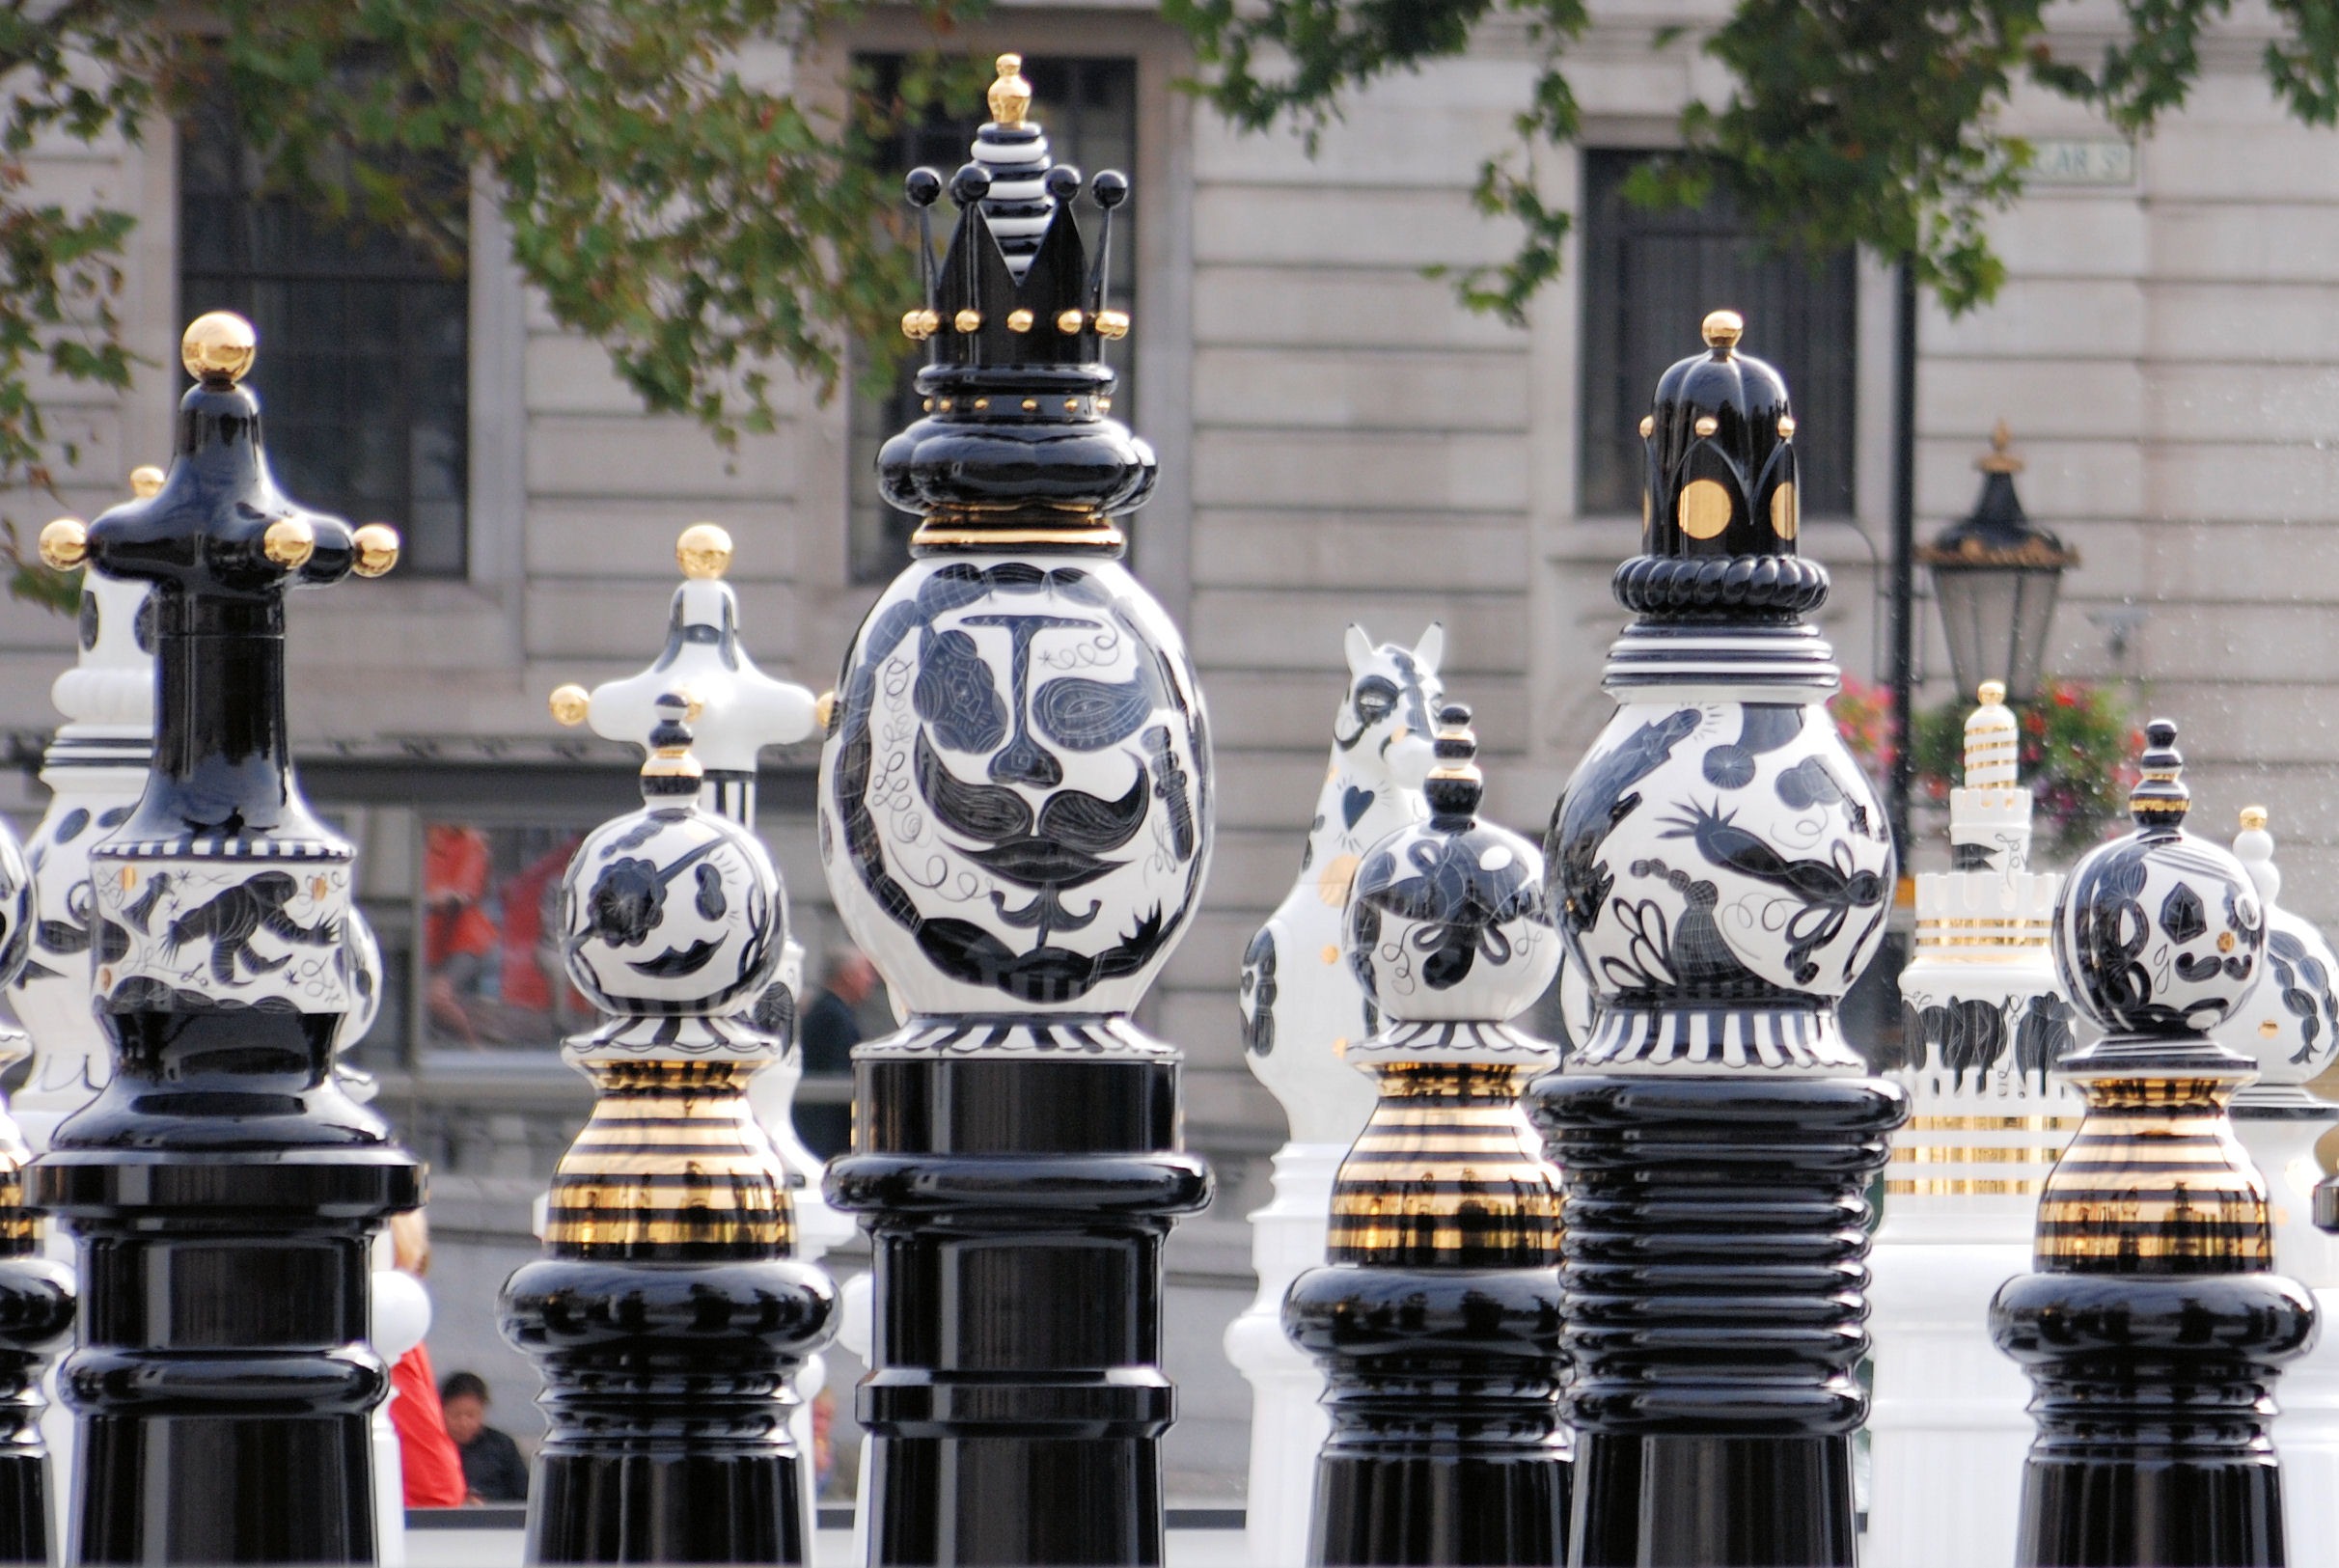
board, white, game, black, board game, competition, chess, strategy, chessboard, games, intelligence, chess board, chess pieces, trafalgar square, indoor games and sports, tabletop game